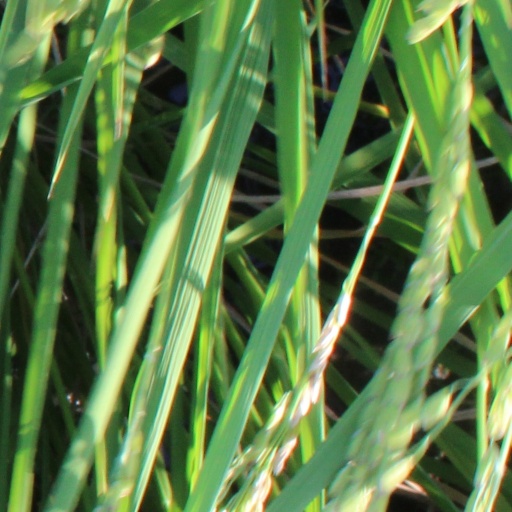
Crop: rice